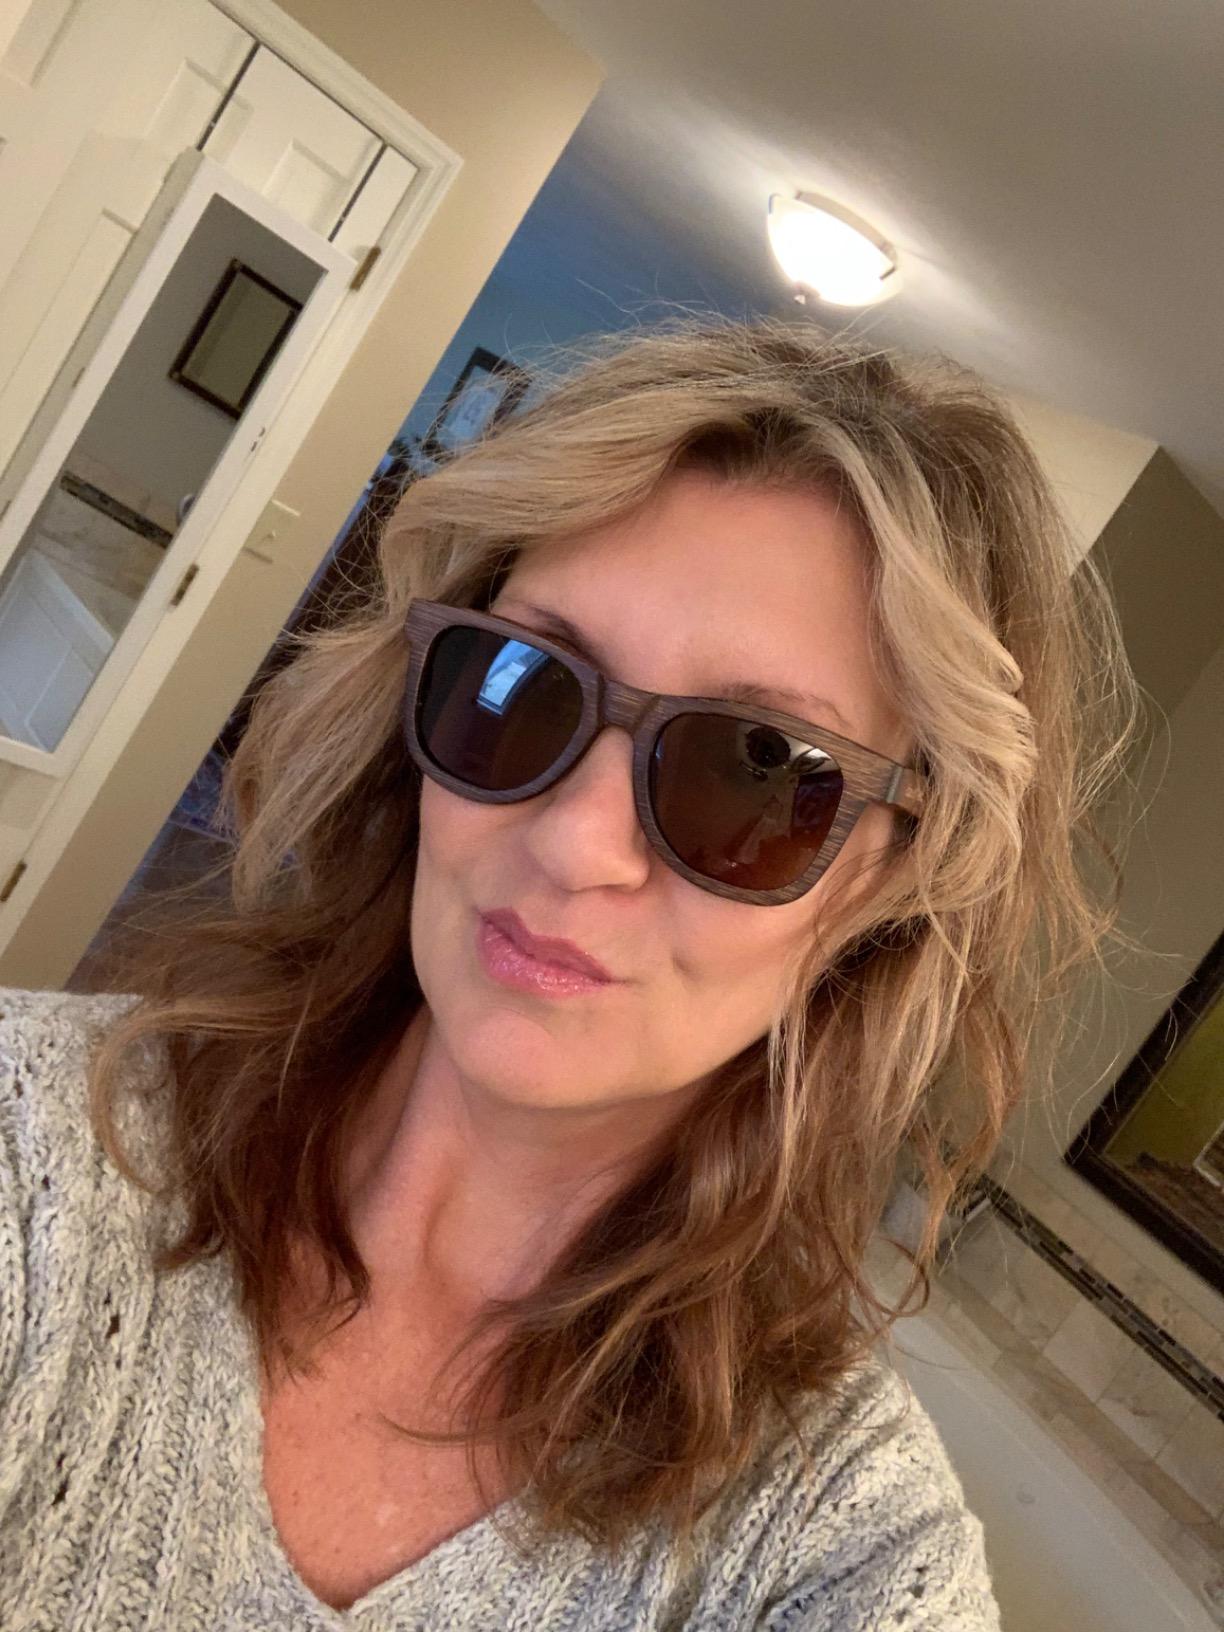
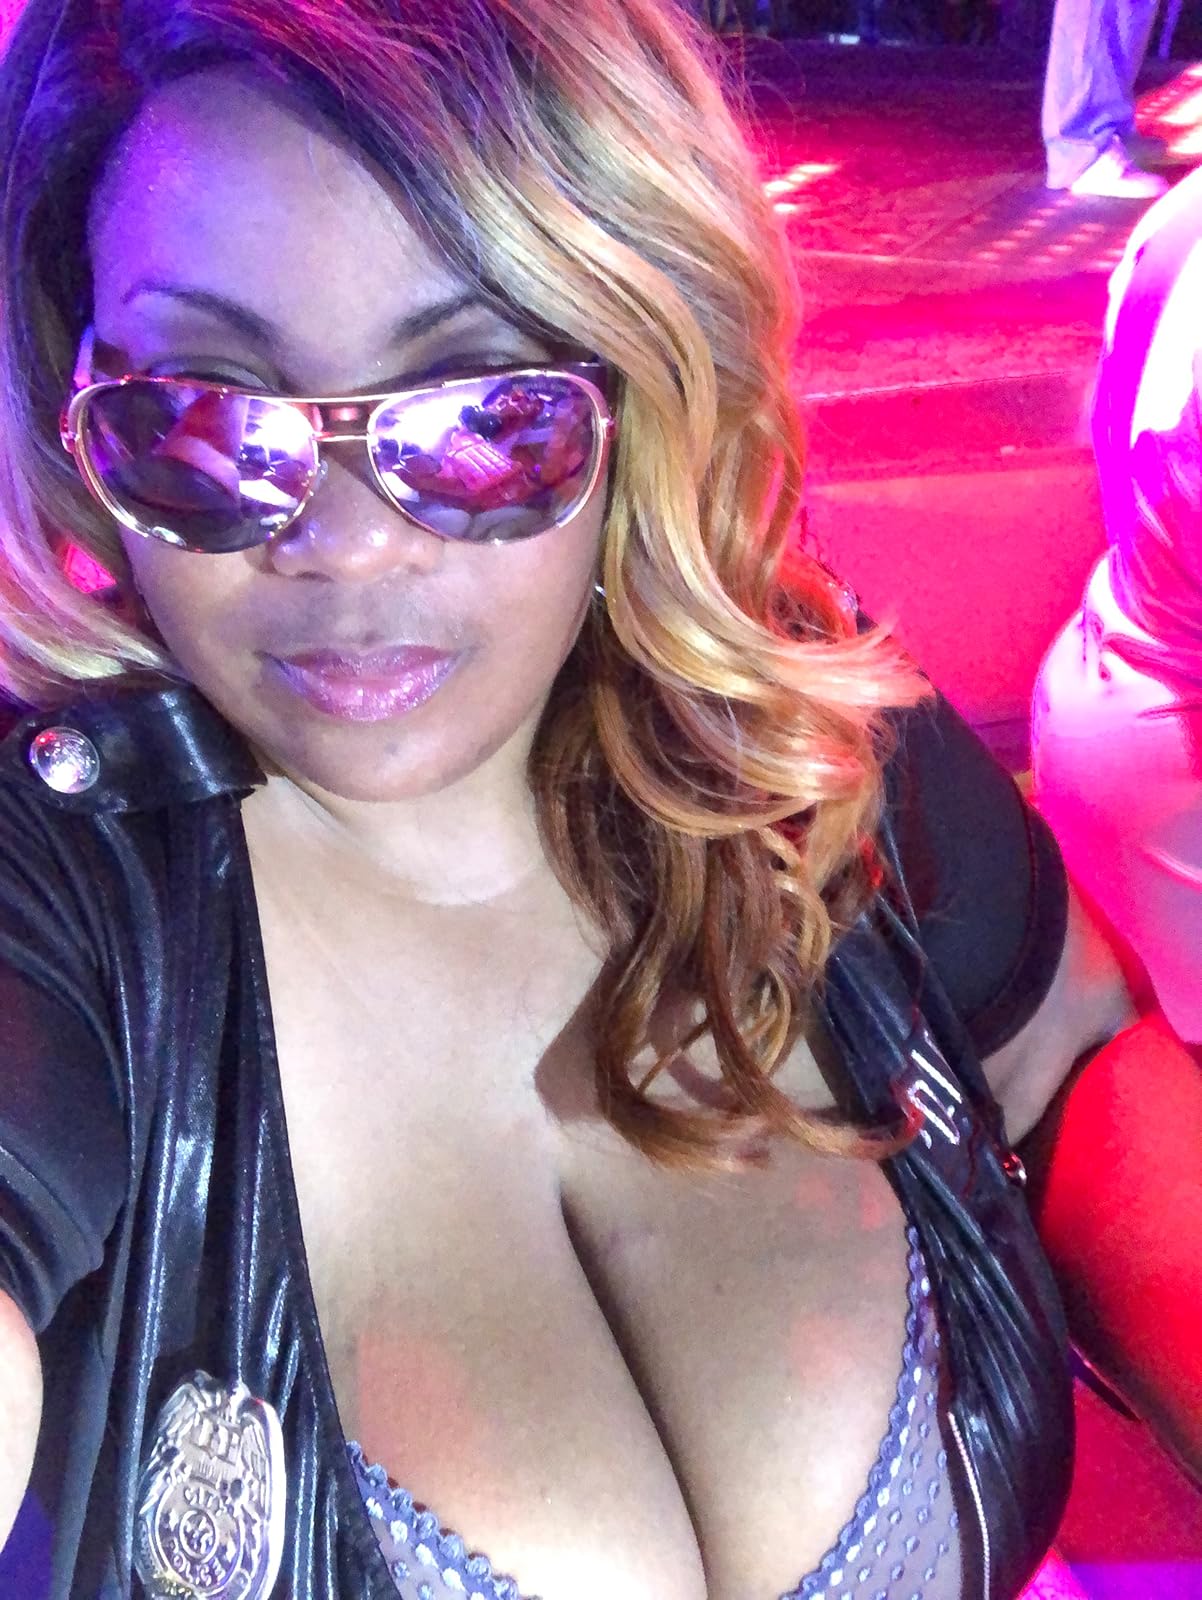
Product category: accessories_sunglasses
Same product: no